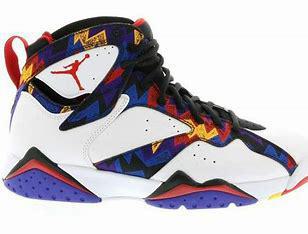
Brand: Jordan
Model: 7 Retro